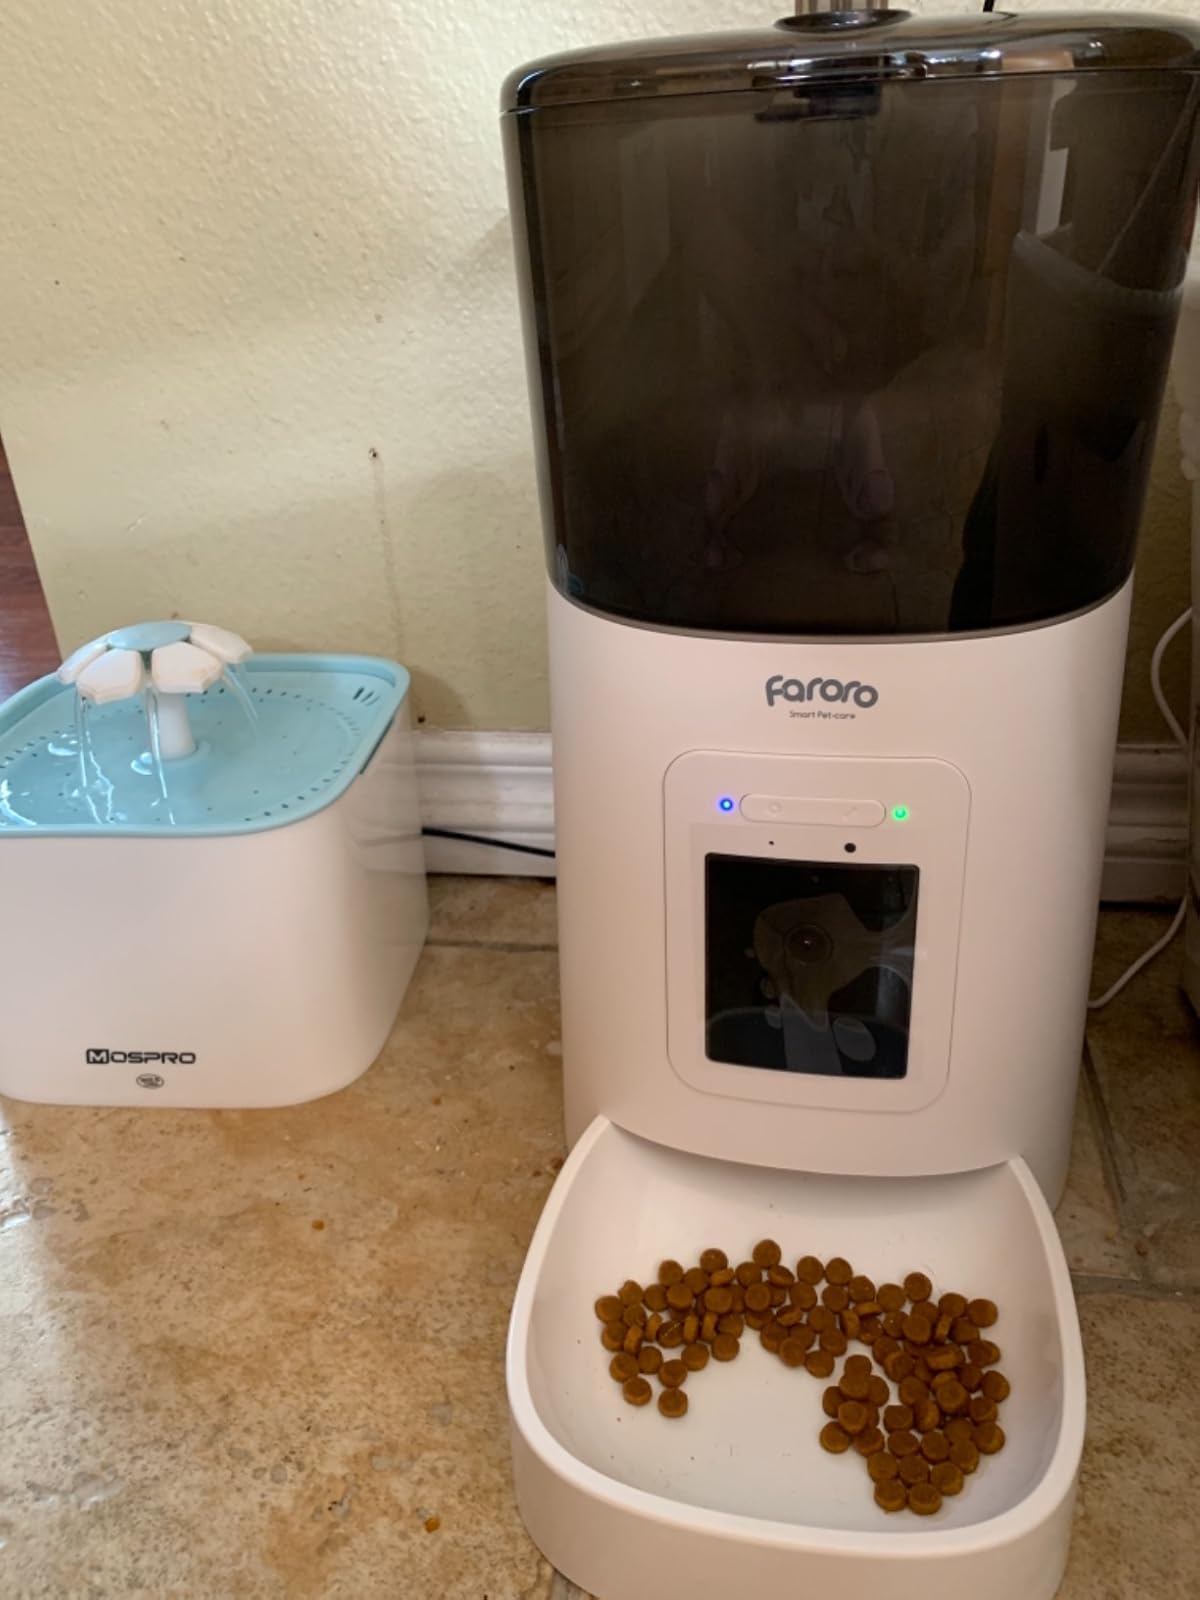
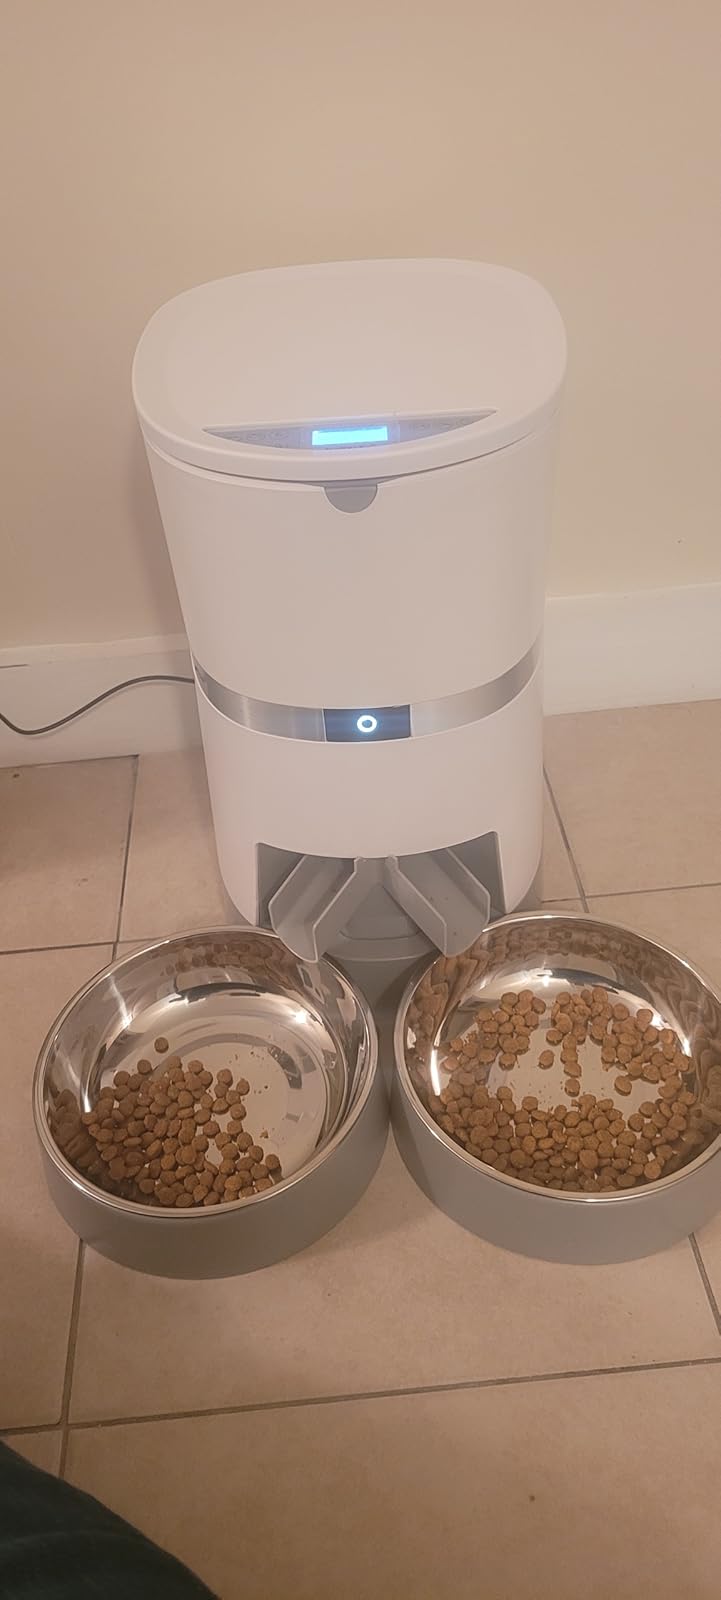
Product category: items_feeder
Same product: no